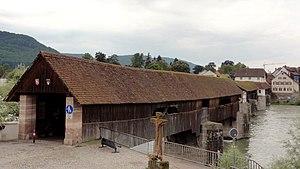
Le pont couvert de Bad Säckingen est un pont couvert en bois, sur le Rhin. Il relie la ville allemande de Bad Säckingen avec la commune de Stein en Suisse. Avec ses 203,7 mètres, il est le plus long pont couvert en bois d'Europe. La ville de Bad Säckingen a prélevé un péage pour sa traversée de 1416 à 1869. Depuis 1979, il ne sert plus qu'au passage des piétons et des cyclistes.